SES Water

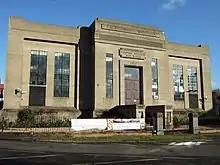
Leatherhead pumping station was built in the 1930s to pump water to Elmer Treatment Works

The ' was formally established by the ' (51 & 52 Vict. c. cvi), but was not the first company to supply water to that area, since the act gave powers to dissolve a limited company with the same name, and to incorporate the shareholders into a new company. The new company could supply water for public and private use to the villages of Limpsfield, Oxted, Titsey, Tatsfield, Edenbridge and parts of Westerham. They were empowered to build two new reservoirs (numbered 3 and 4), both located in Limpsfield, and several pipelines, and to purchase the land on which the existing works of the limited company were situated, which included two reservoirs (numbered 1 and 2), a pumping station, and a meter chamber, all of which were located in Limpsfield. The act received royal assent on 24 July 1888. The company petitioned for another act of Parliament, the ' (2 Edw. 7. c. xl), to allow them to increase their share capital, to build another reservoir and a well or wells with an associated pumping station in Limpsfield, and to extend their area of supply to include Cowden in Kent. It was granted on 23 June 1902. The company had maintained their charges at the same level since incorporation in 1888, but applied for the ' (11 & 12 Geo. 5. c. xliii) to increase charges by one third.